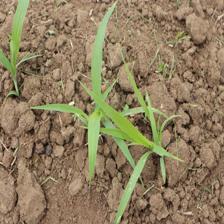
Label: Sorghum